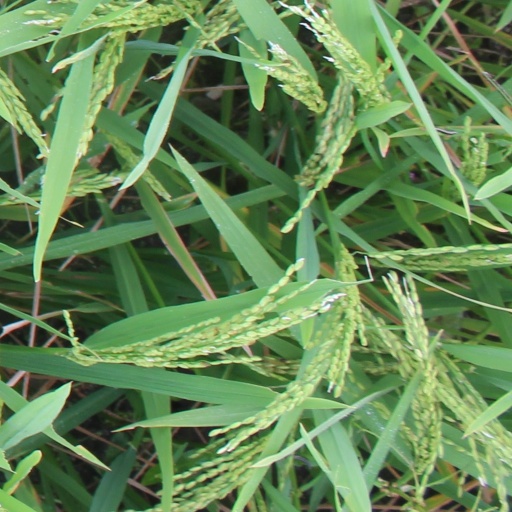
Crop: rice